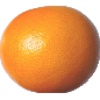
Label: Grapefruit Pink 1